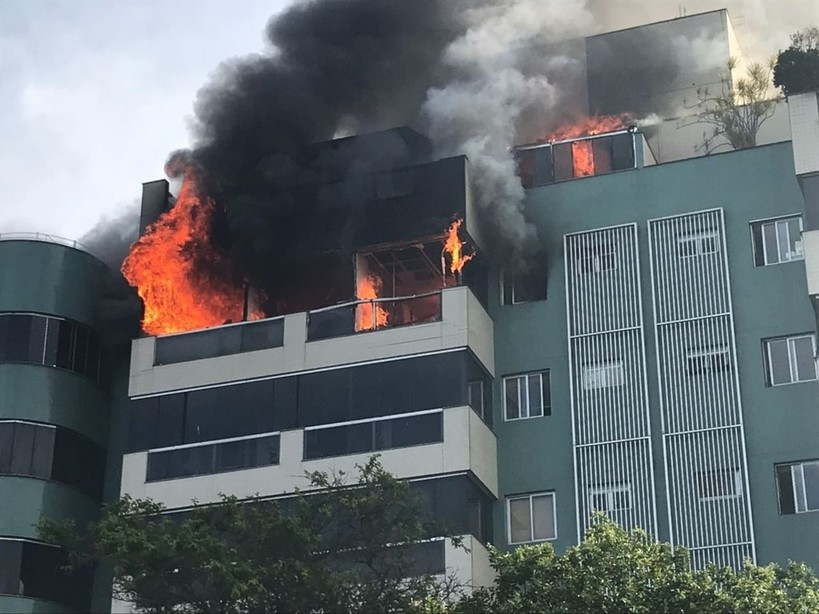
Fire: yes
Smoke: yes